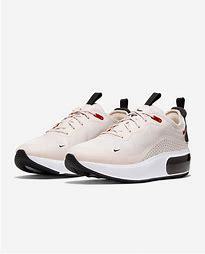
Brand: Nike
Model: Air Max DIA